Satyashodhak Samaj

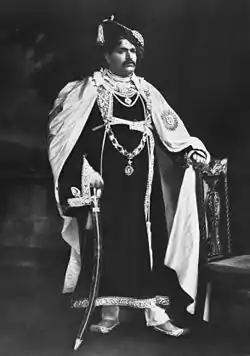
Chhatrapati Shahu who revived Samaj activities in early 20th century

The non-Brahmin movement, that was embodied in Satyashodhak Samaj, had not made much difference to any sections of the society in the 19th century and languished after the death of Phule. However, it was revived in the early 20th century by the Maratha ruler of the princely state of Kolhapur, Shahu Maharaj. In 1902, Shahu reserved 50 per cent civil service posts in Kolhapur state for all communities other than Brahmins, Prabhus and Parsi. He also sponsored religious ceremonies that did not need a Brahmin priest to officiate. By the 1920s, the samaj had established strong roots among the rural masses in Western Maharashtra and Vidarbha and took a strong economic overtone in its message. At that time the organization styled itself the representative of the Bahujan samaj. It also defined the Brahmins, merchants and moneylenders as the oppressors of the masses. The Samaj also